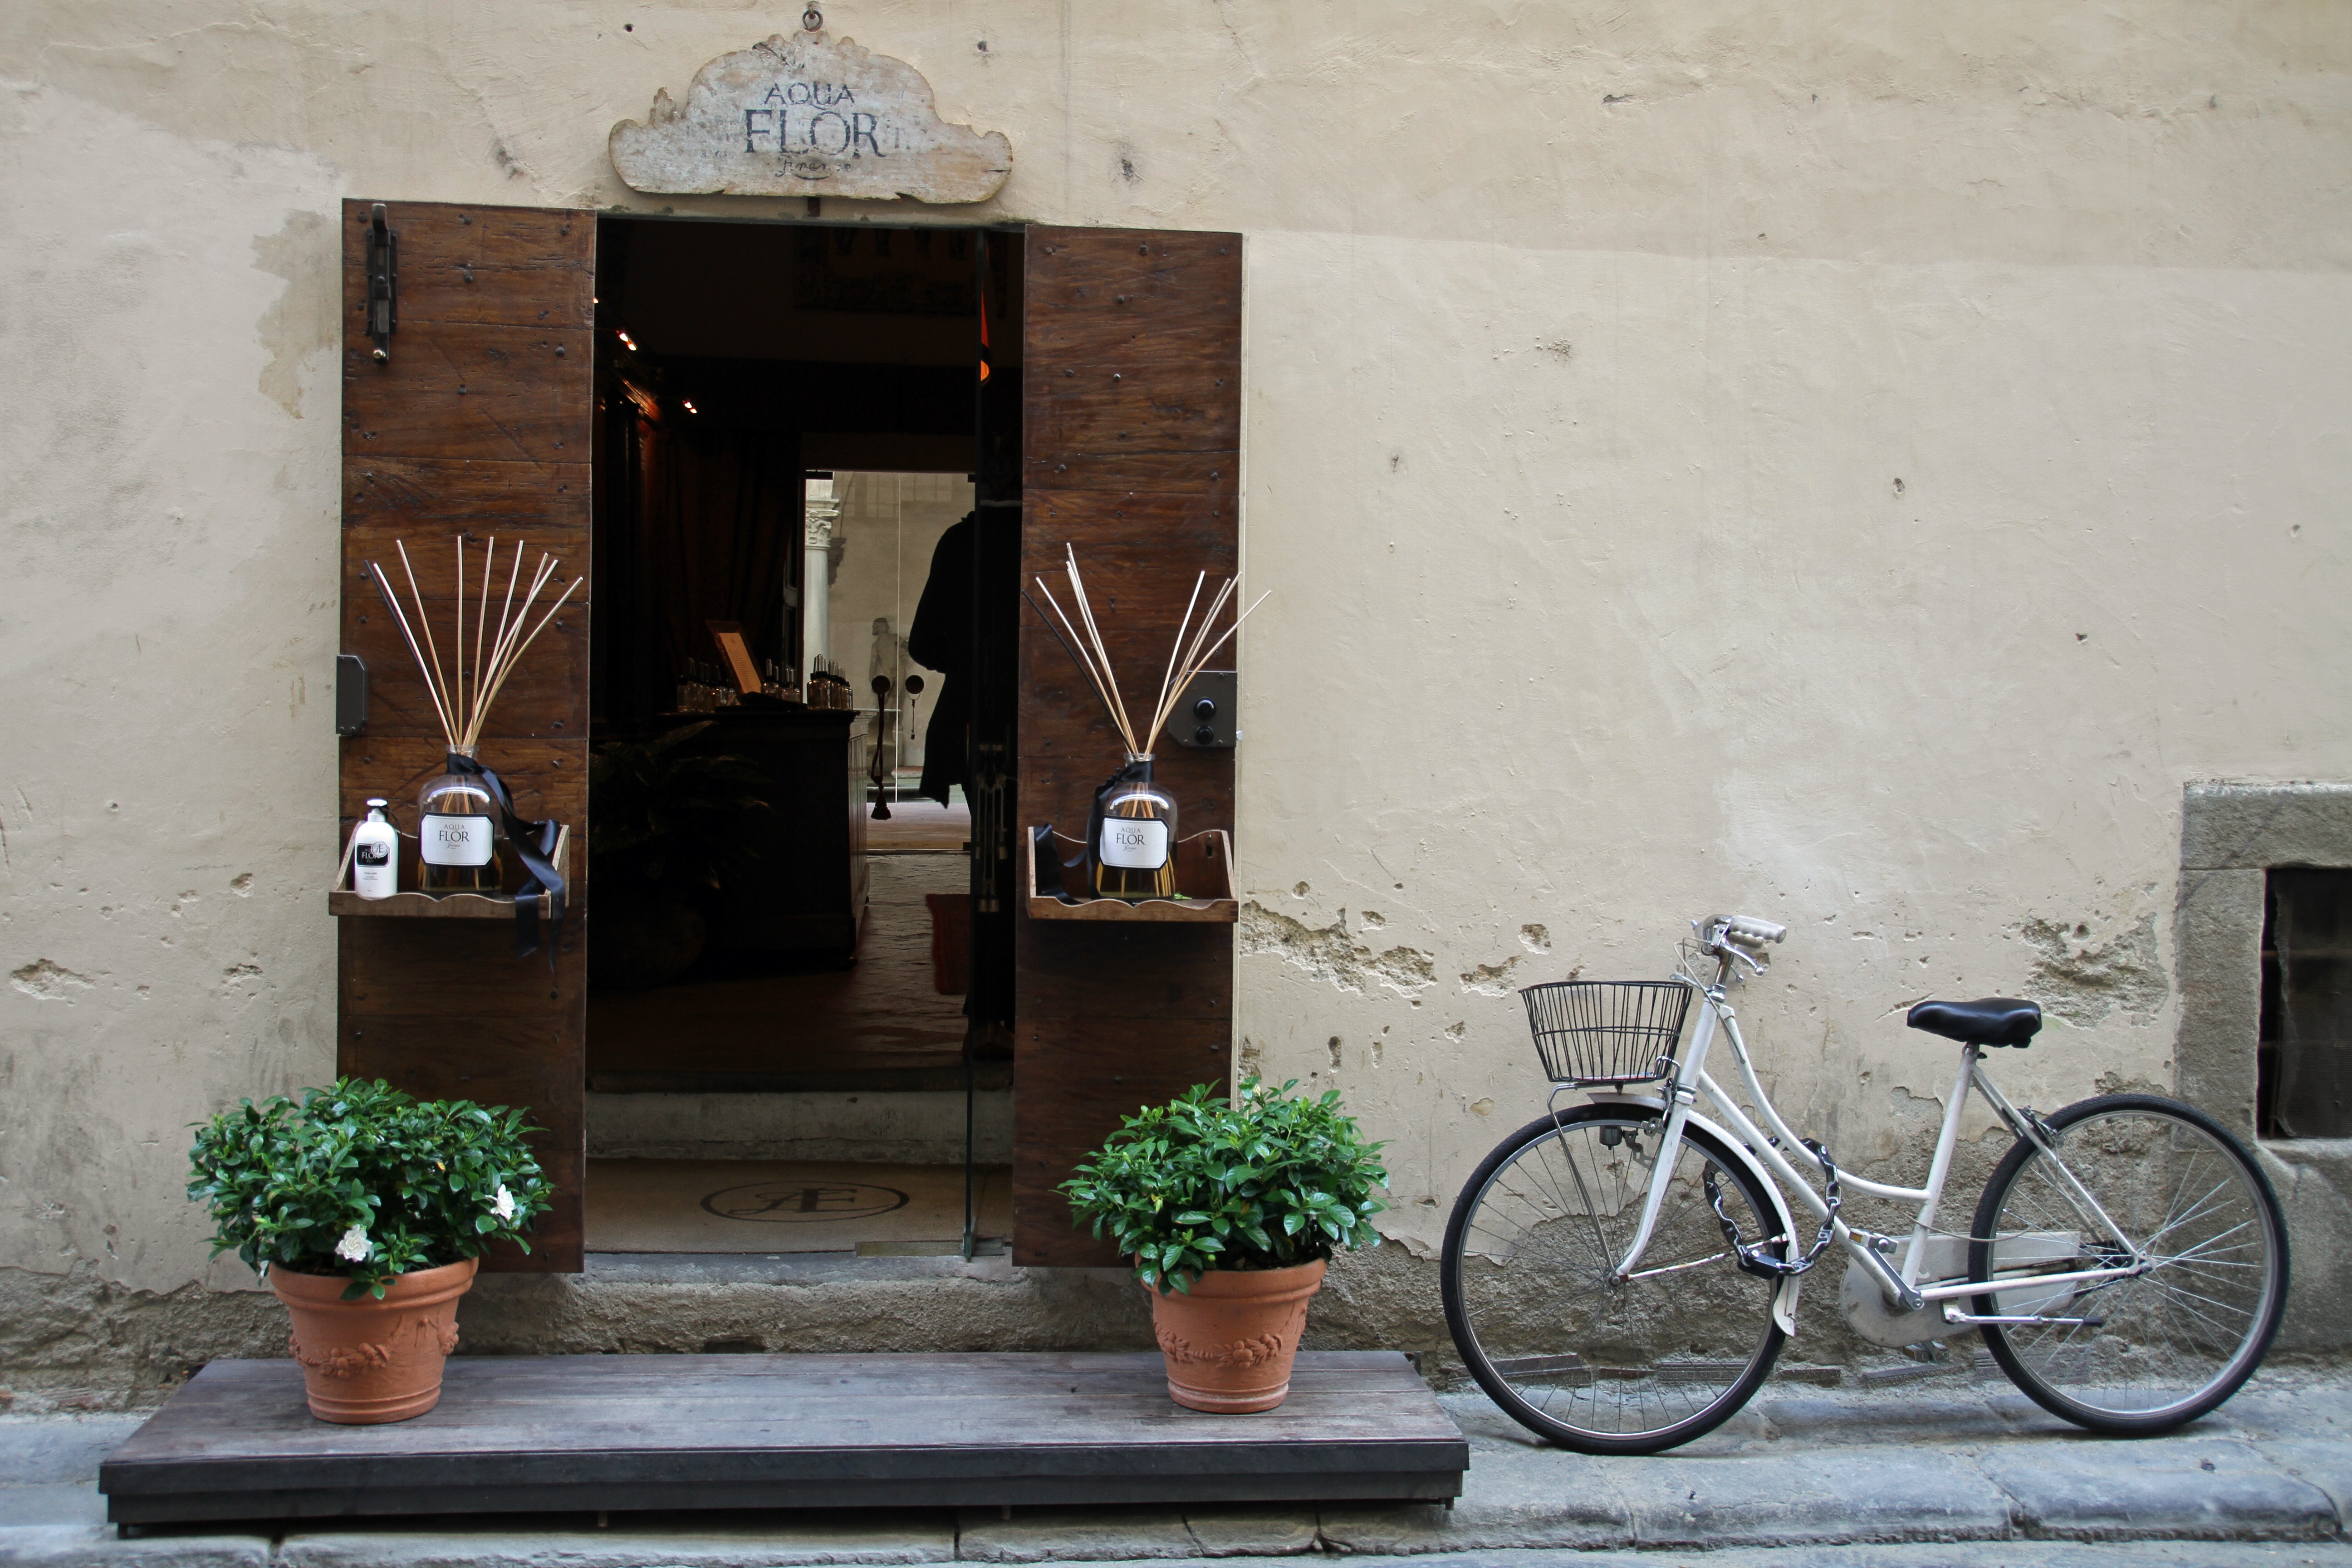
wood, street, vintage, house, window, bicycle, home, wall, exterior, door, blinds, tourist attraction, ancient history